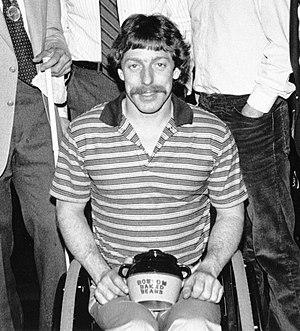
André Viger C.Q., O.C. est un marathonien en fauteuil roulant et homme d'affaires québécois, né le 27 septembre 1952 à Windsor et mort le 1ᵉʳ octobre 2006 à l'âge de 54 ans.